Hours of Gian Galeazzo Visconti

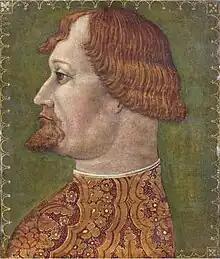
Gian Galeazzo Visconti, first Duke of Milan

Visconti was the first Duke of Milan and is accredited with creating the first modern bureaucracy due to the system of administration and programs he implemented, including a program of bookkeeping, "committing to books and ledgers the minutest items of his private expenditure and the outgoings of his public purse…"